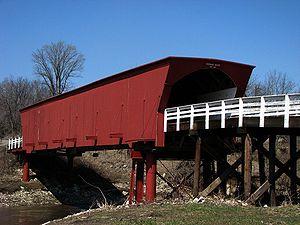
Clint Eastwood [klɪnt istwʊd], né le 31 mai 1930 à San Francisco, est un acteur, réalisateur, compositeur et producteur de cinéma américain.